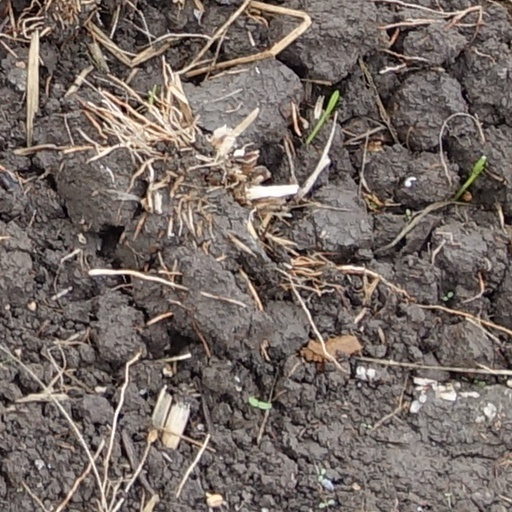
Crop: wheat